Monumenta Estoniae Antiquae

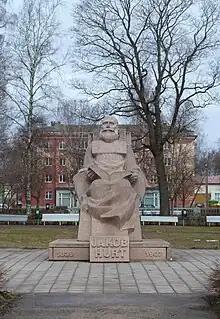
Monument to the organiser of Monumenta Estoniae Antiquae in Tartu

The Monumenta Estoniae Antiquae is an academic publication series of Estonian folklore, including folksongs in trochaic verse form ("regilaul"), legends, proverbs, riddles and folk tales.